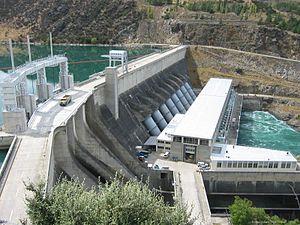
Le secteur de l'énergie en Nouvelle-Zélande présente plusieurs caractéristiques originales :